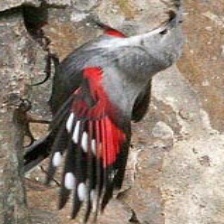
Species: WALL CREAPER
Scientific name: TICHODROMA MURARIA